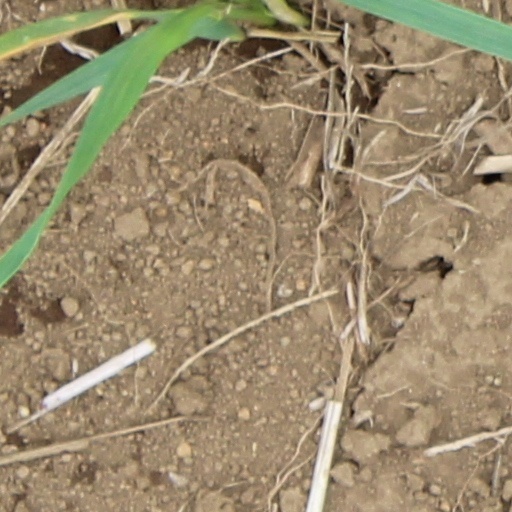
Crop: wheat